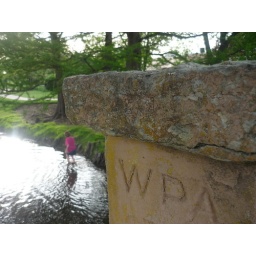
Playing in the creek. Apparently the WPA had a hand in building the little bridge that goes over it.